2011 Nile Basin Tournament

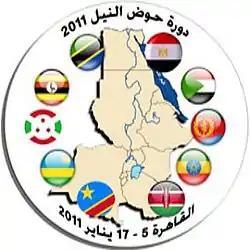

The 2011 Nile Basin Tournament was an association football tournament organized by the Egyptian Football Association. The tournament was contested in January 2011.